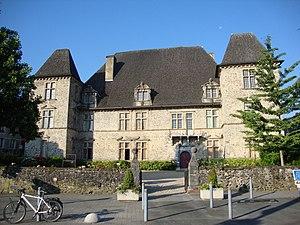
Le château de Maÿtie, ou château d'Andurain, est un château situé à Mauléon-Licharre, dans le département des Pyrénées-Atlantiques et la région Nouvelle-Aquitaine.
Cet article recense de manière non exhaustive les châteaux, maisons fortes, mottes castrales, situés dans le département français des Pyrénées-Atlantiques. Il est fait état des inscriptions et classements au titre des monuments historiques.
Mauléon-Licharre est une commune française située dans le département des Pyrénées-Atlantiques, en région Nouvelle-Aquitaine.